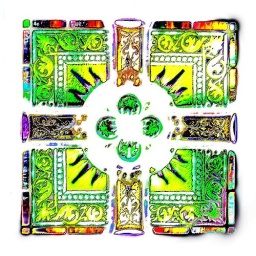
Stained glass window in door of basilica. Tweaked. Obviously ;)